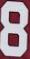
Number: 8